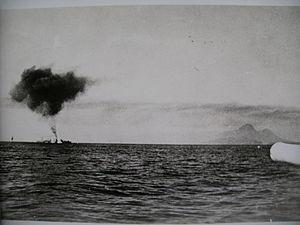
La bataille du cap Spada a eu lieu le 19 juillet 1940 au cours de la Seconde Guerre mondiale dans la mer Méditerranée, au large du cap Spada, au nord-ouest de l'extrémité de la Crète.